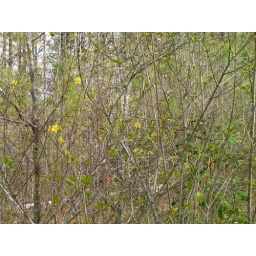
Yellow flowers in the forest